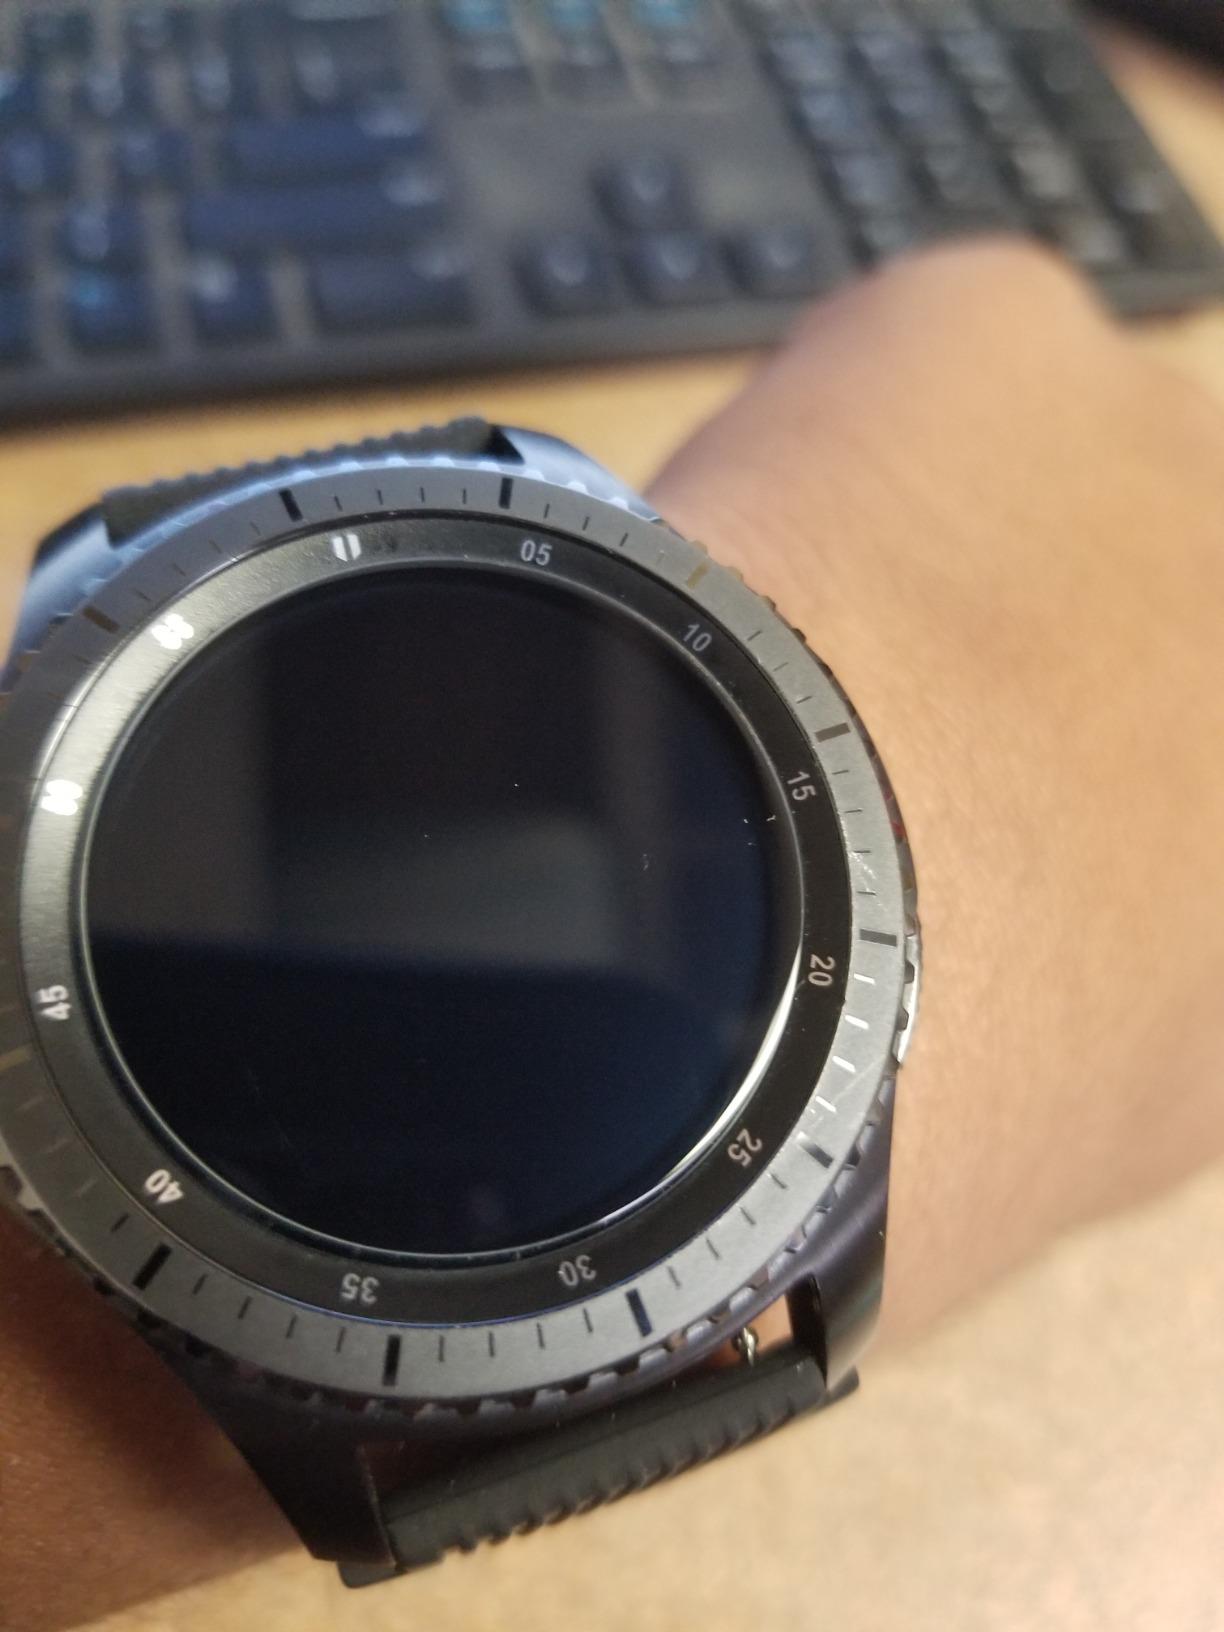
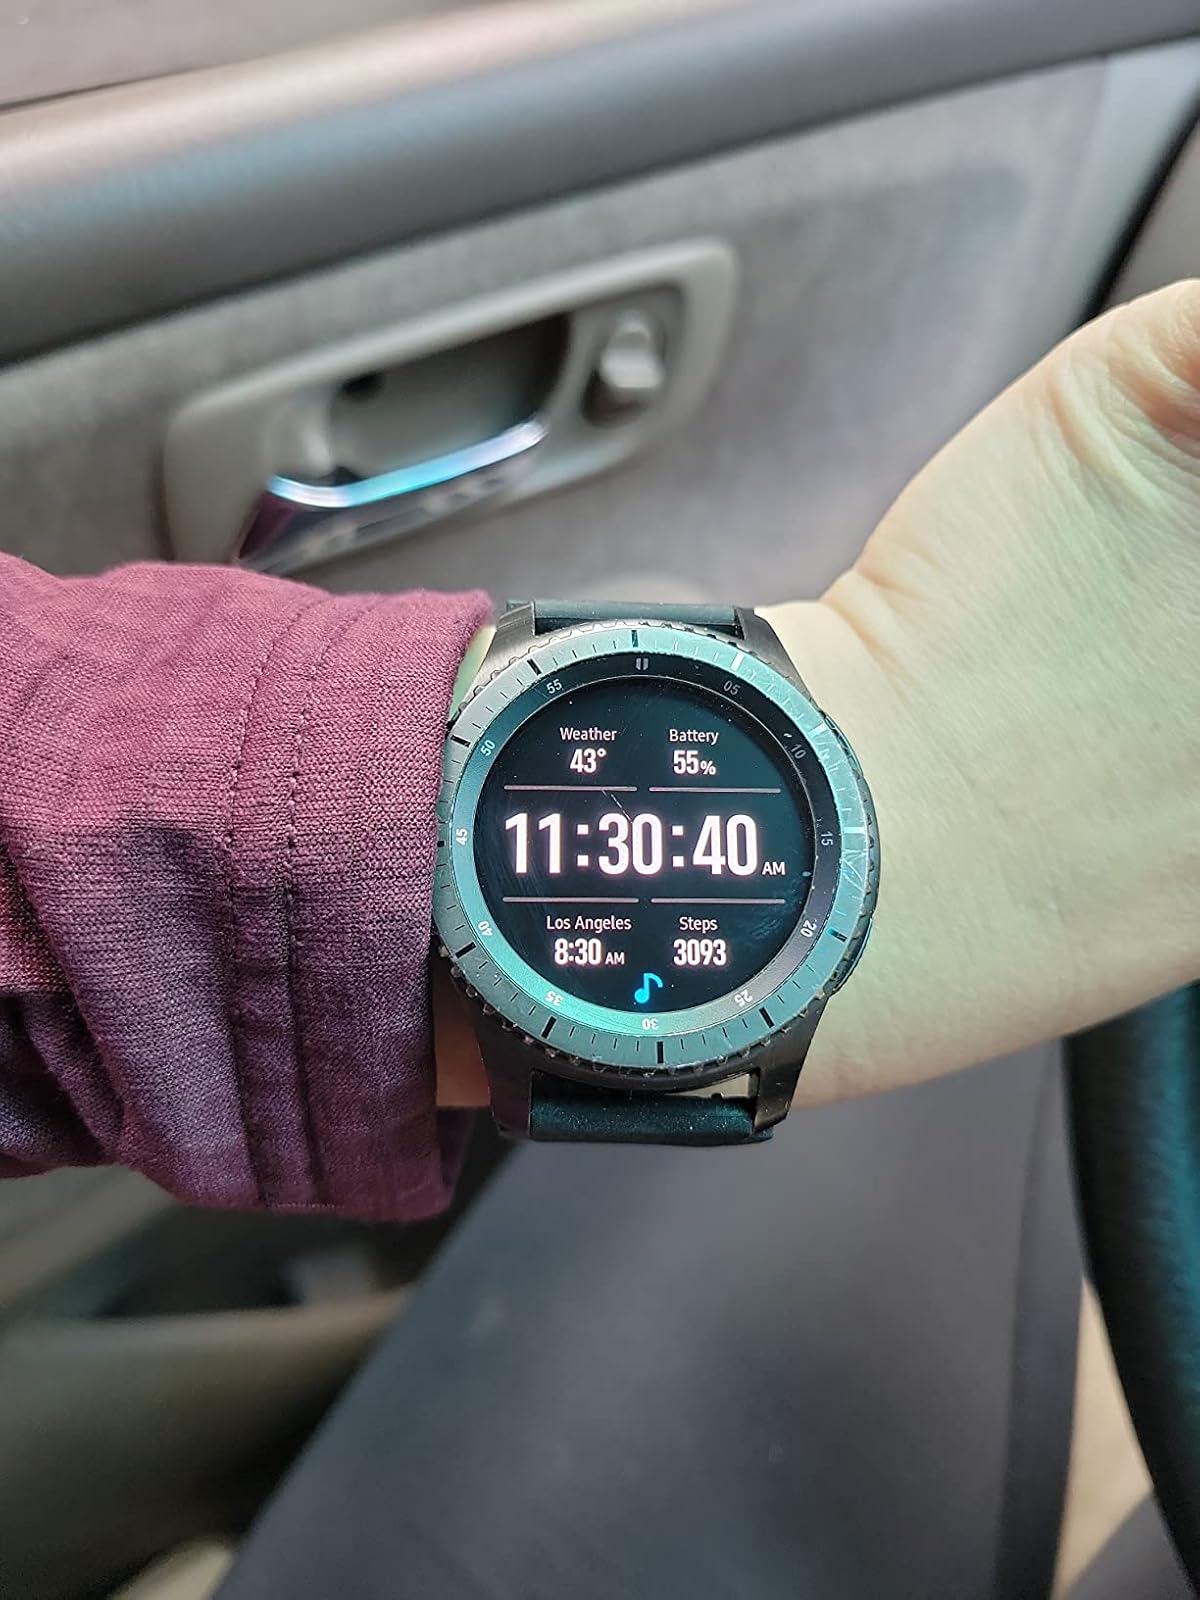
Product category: smartwatch
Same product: yes